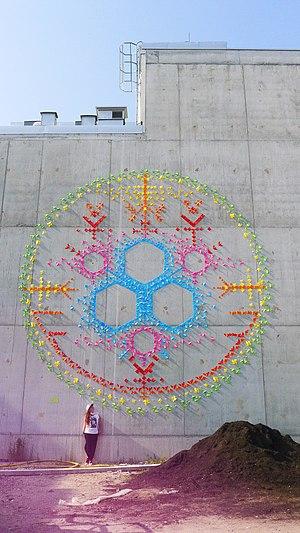
Intervention de l'artiste Mademoiselle Maurice au festival Artscape à Malmö en 2014
Mademoiselle Maurice, née Marie Saudin à Annemasse, le 31 janvier 1984, est une artiste plasticienne française. Elle est connue pour ses œuvres réalisées à partir d'origamis, ses couleurs arc-en-ciel et ses installations monumentales, mais pratique également la peinture et autres techniques mixtes.